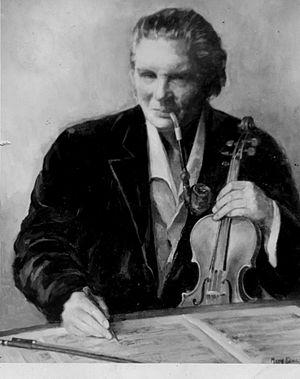
Eugène Ysaye
Marie-Madeleine Gérard - ou Marie-Madeleine Bourguignon - est une artiste-peintre et une femme de lettres belge, née à Arlon le 2 juin 1901 et morte le 11 mars 1983.